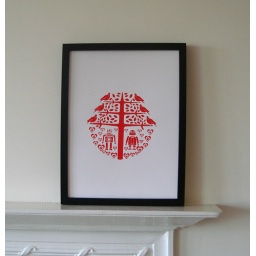
robots in love A3 original screen print red